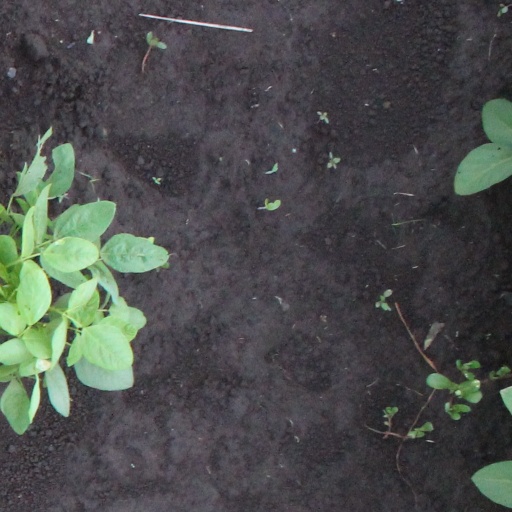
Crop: soybean